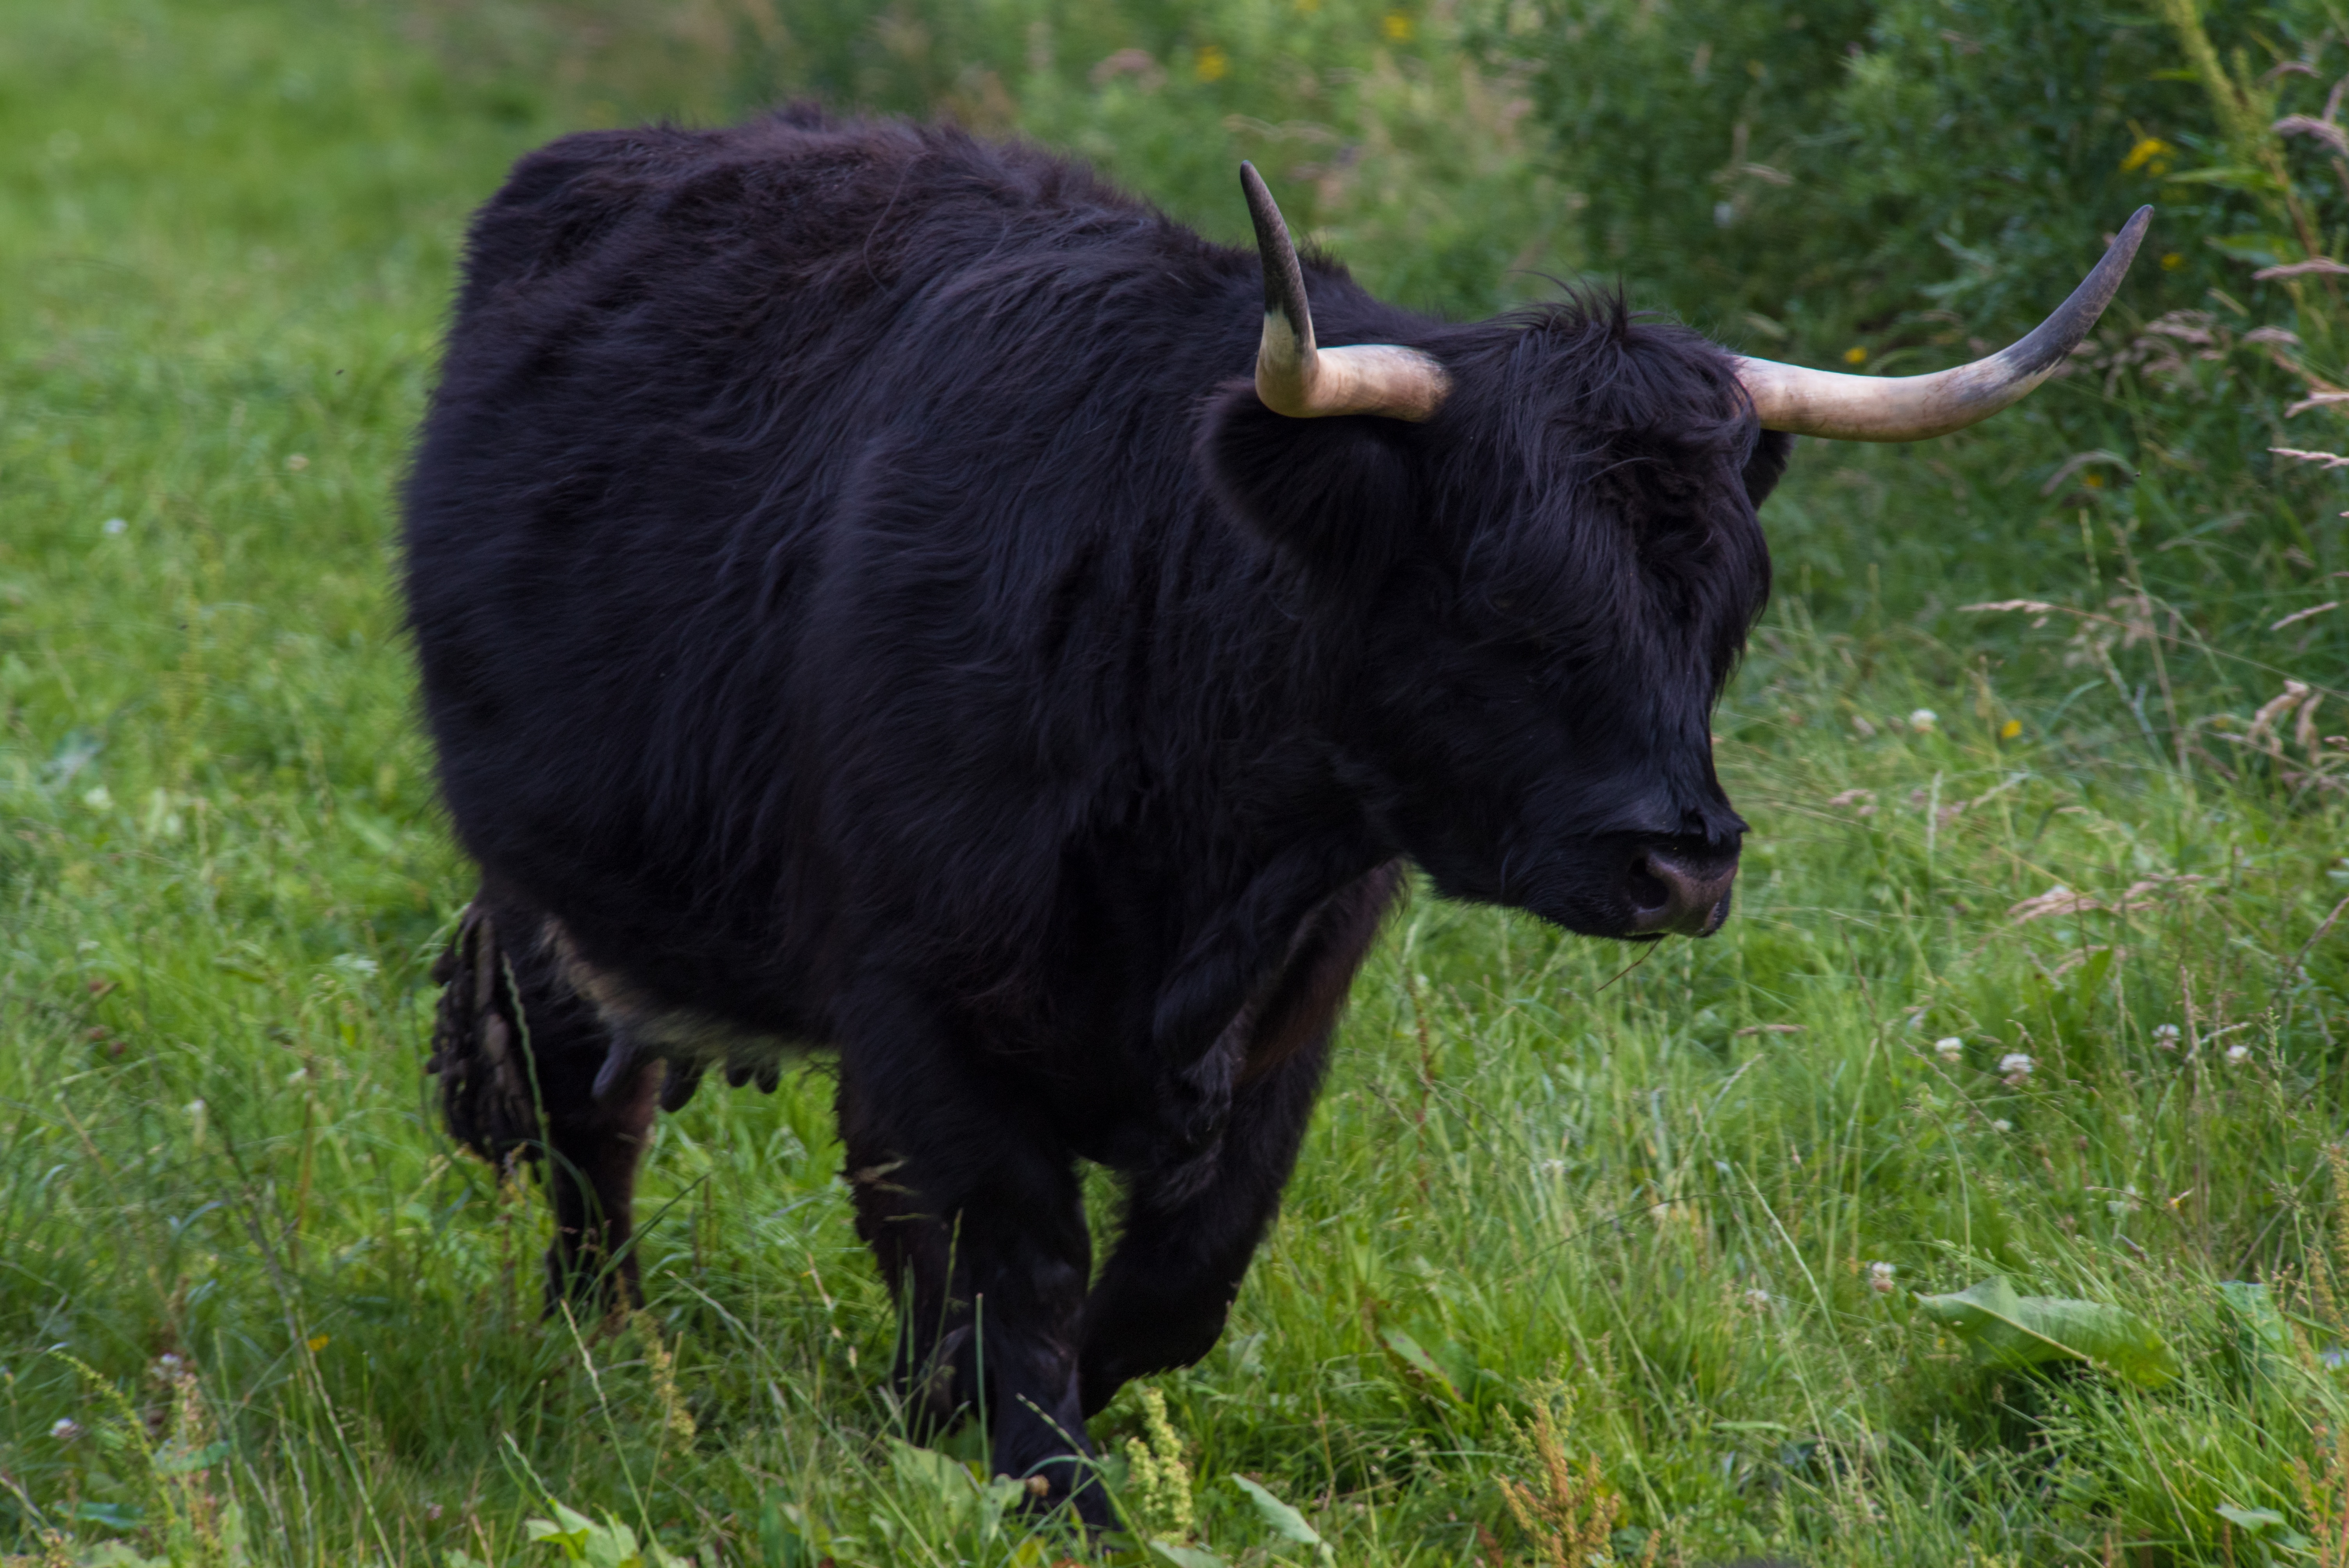
landscape, grass, hair, field, meadow, wildlife, horn, fur, cow, cattle, pasture, grazing, brown, mammal, agriculture, beef, fauna, bull, race, fields, hairy, vertebrate, scotland, yak, horns, animal world, highlands, hof, horned, in the free, highland rinder, water buffalo, cattle like mammal, cow goat family, muskox